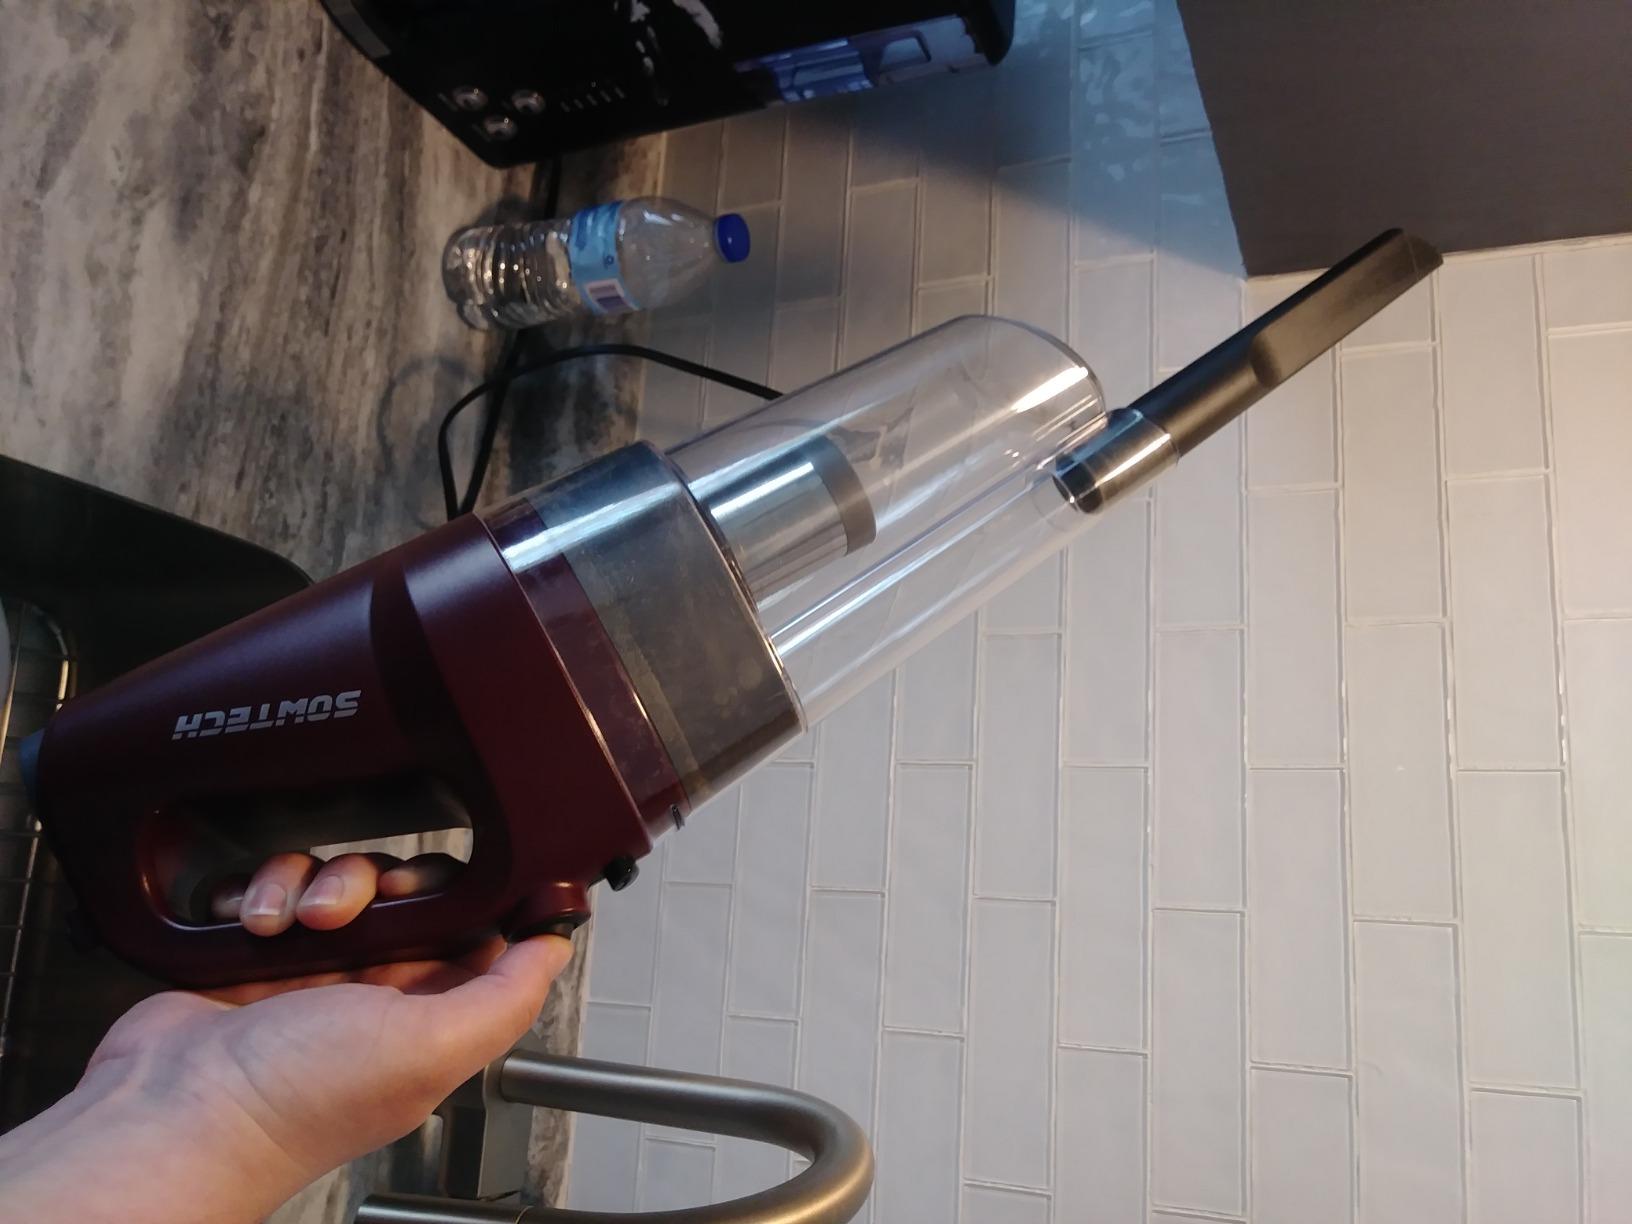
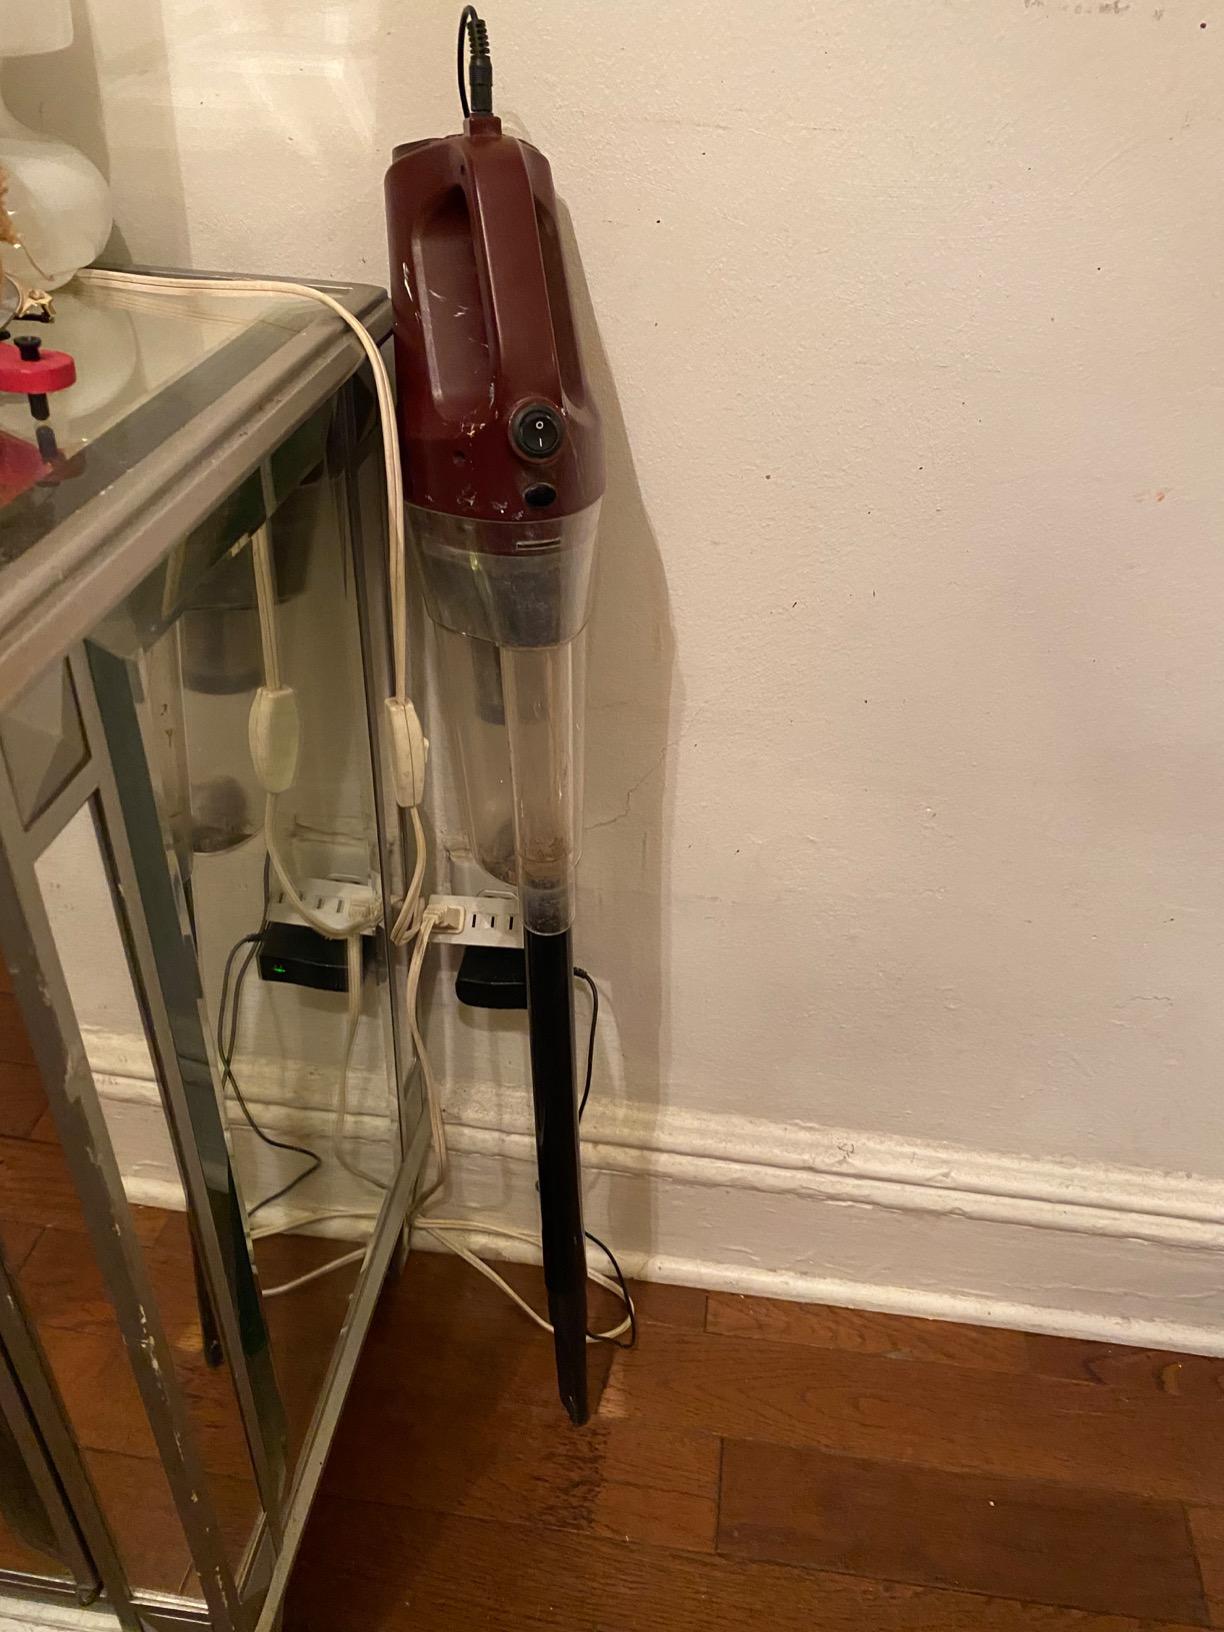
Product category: items_vacuum
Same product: yes